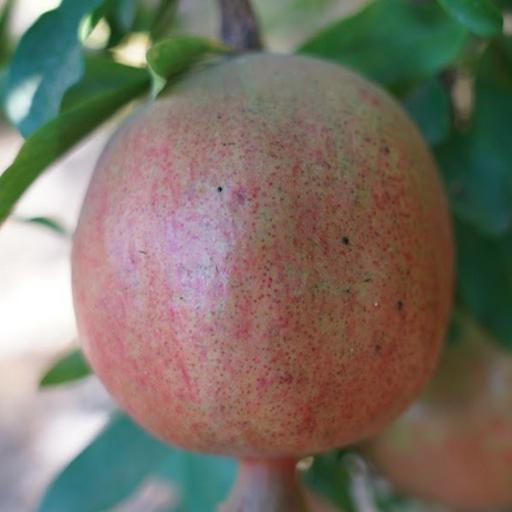
Label: Healthy